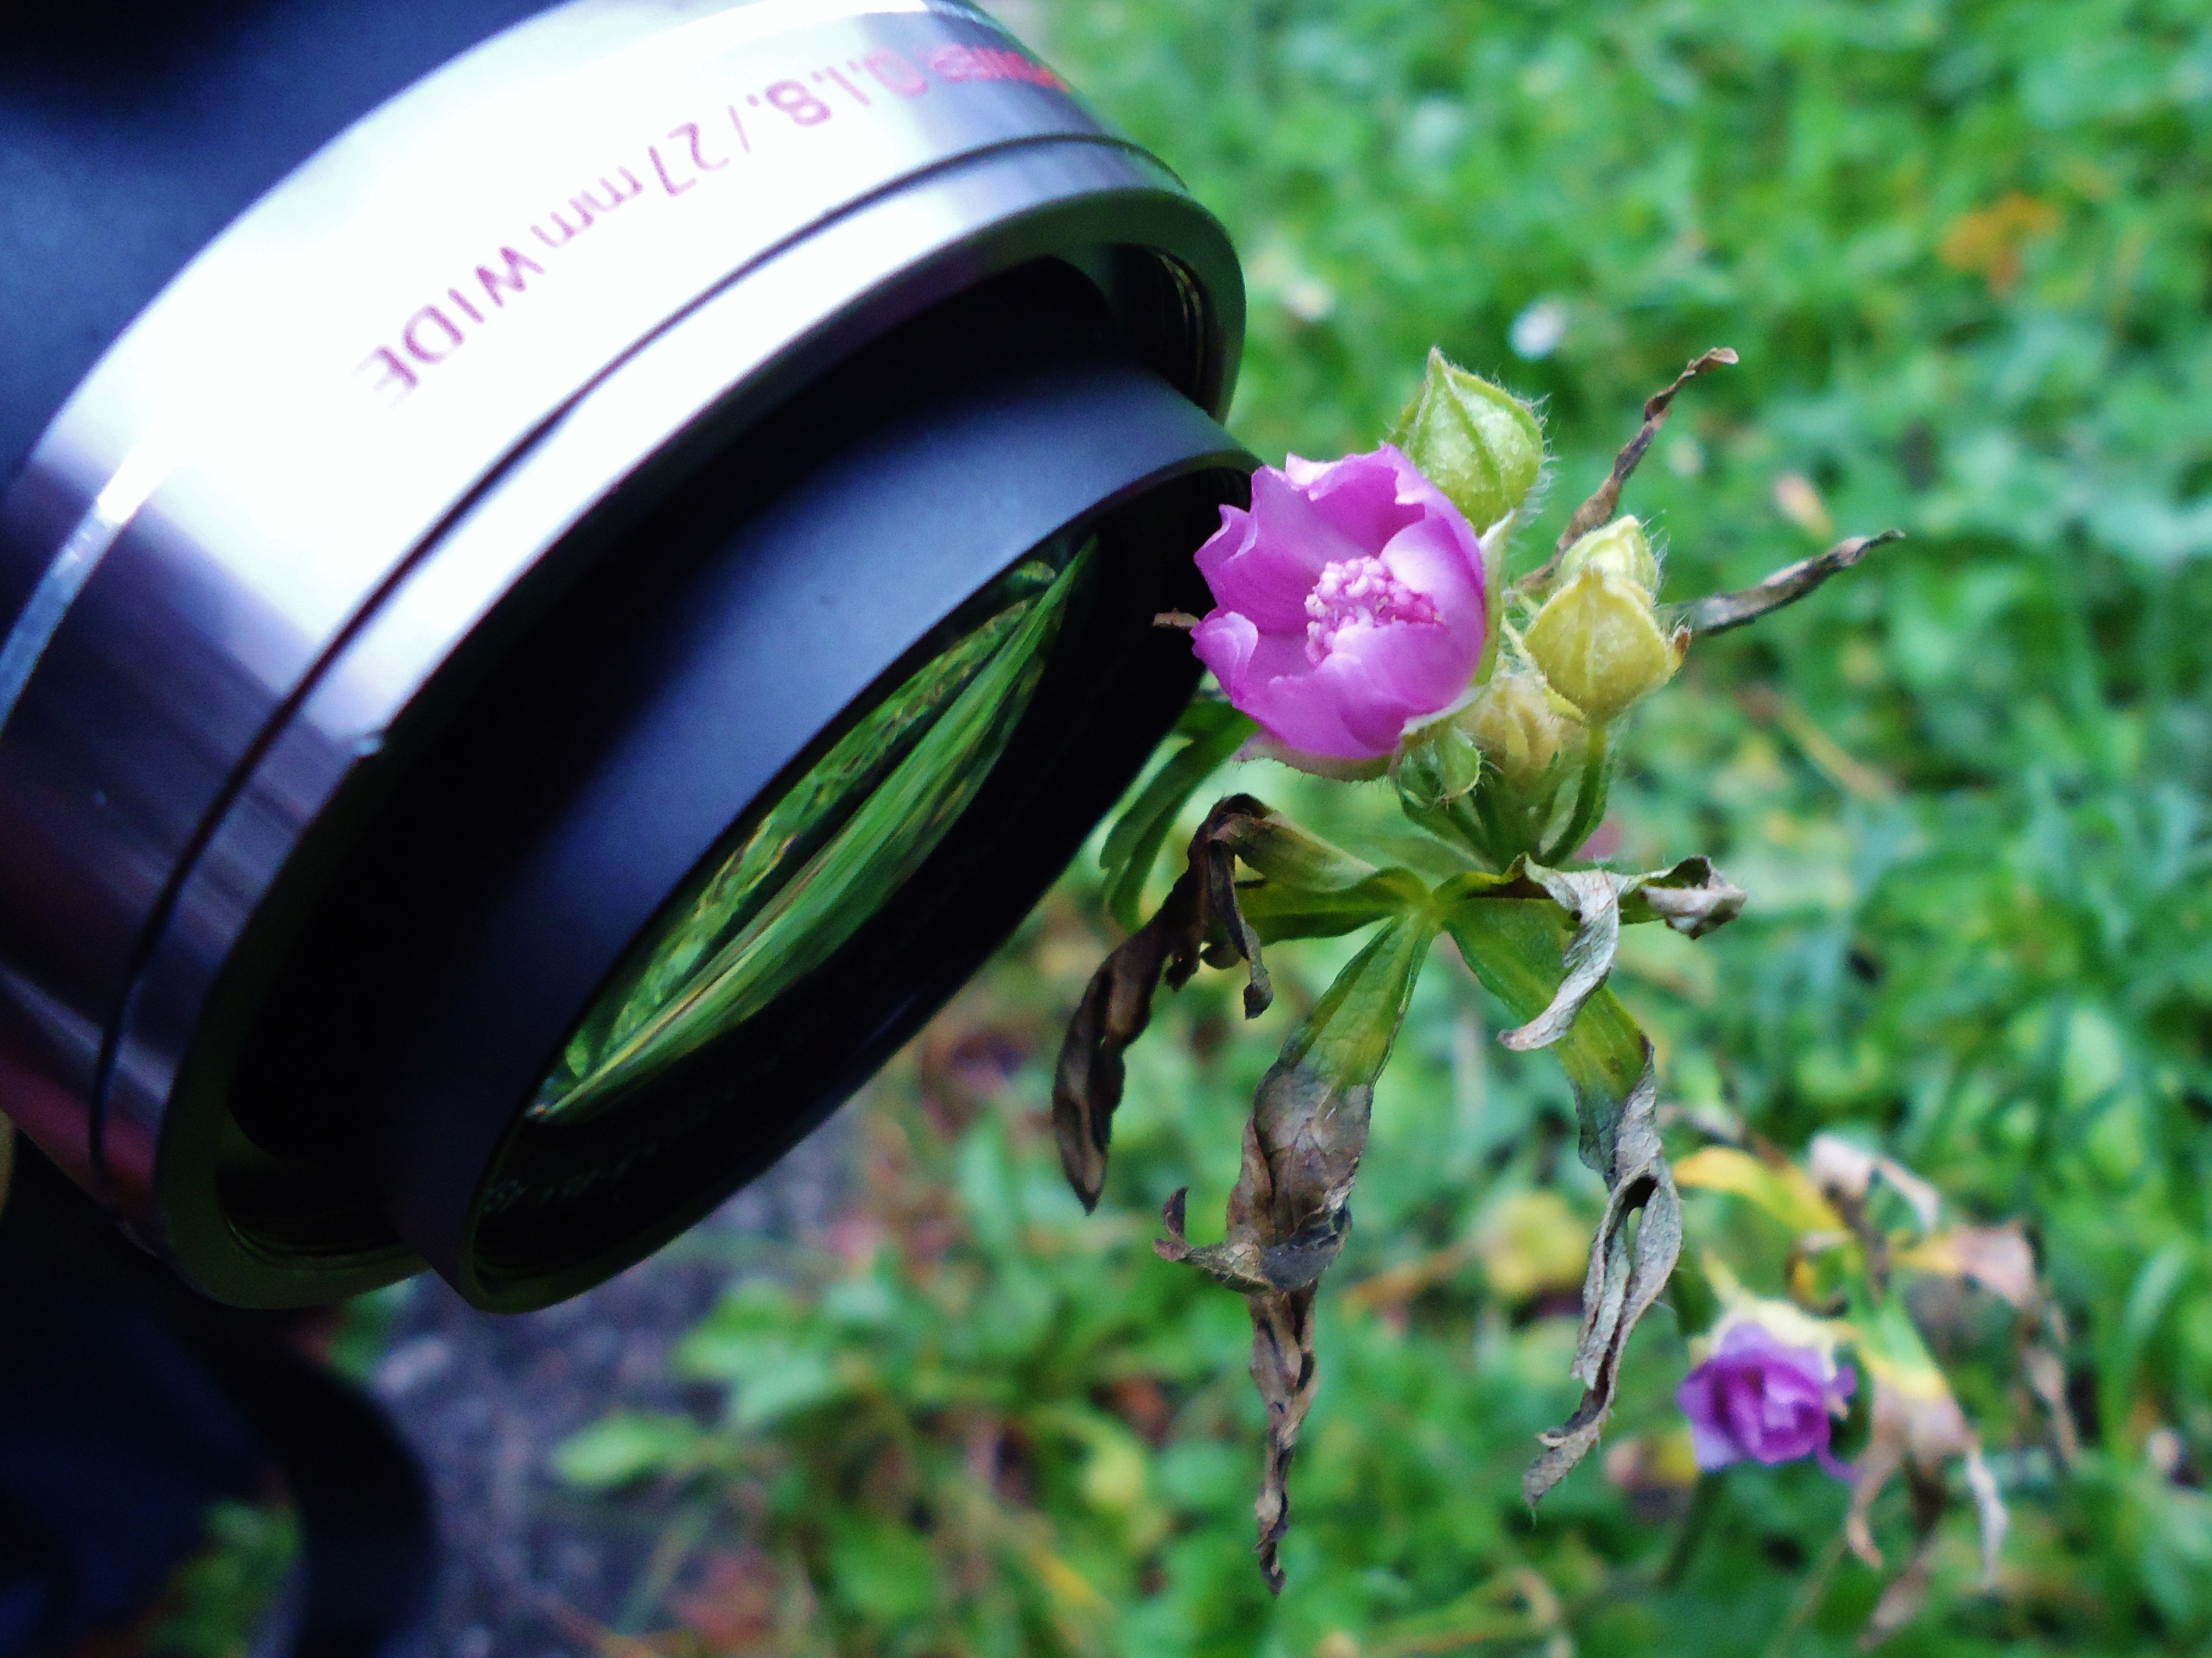
plant, camera, photography, flower, green, pink, hug, macro photography